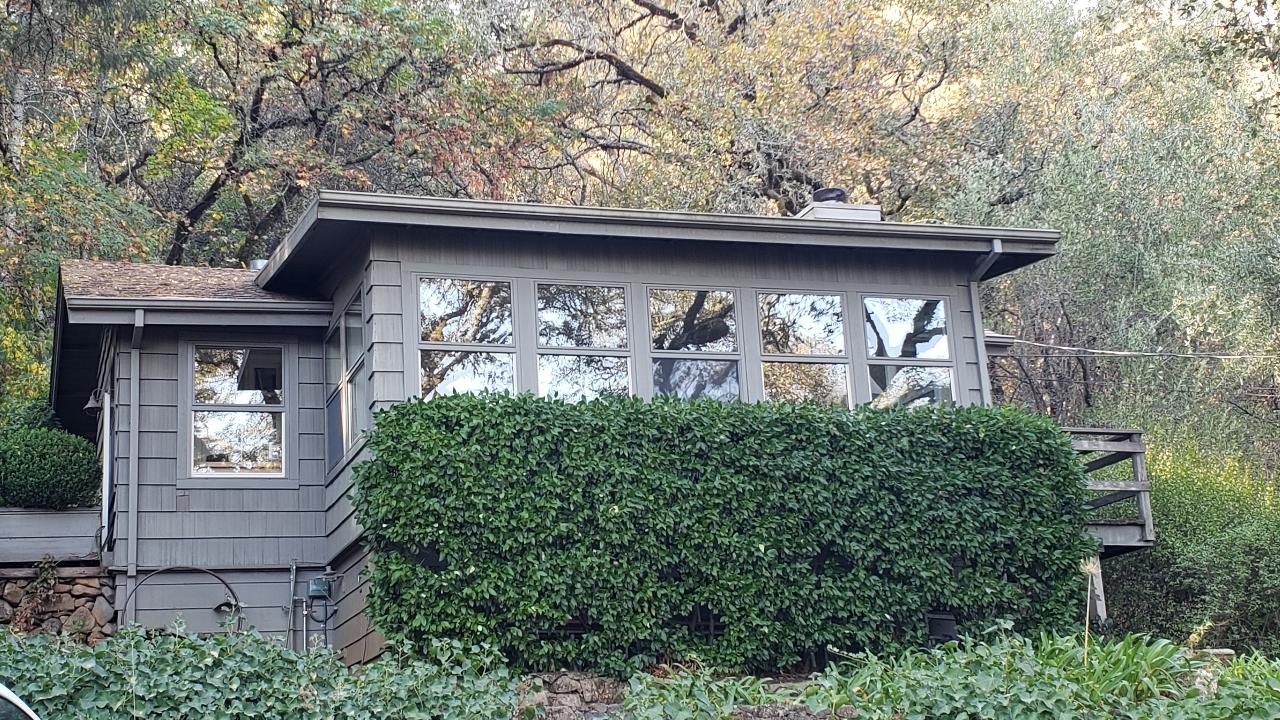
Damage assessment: no_damage